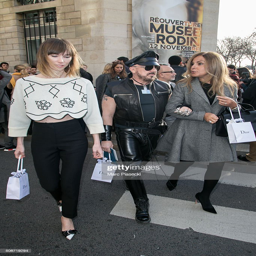
architect and friends leave the show as part .